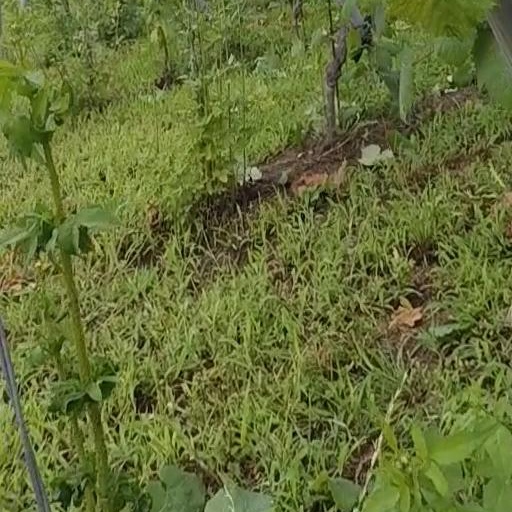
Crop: grape